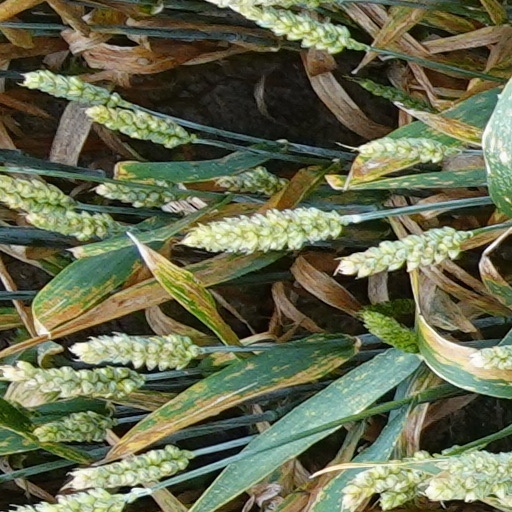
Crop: wheat